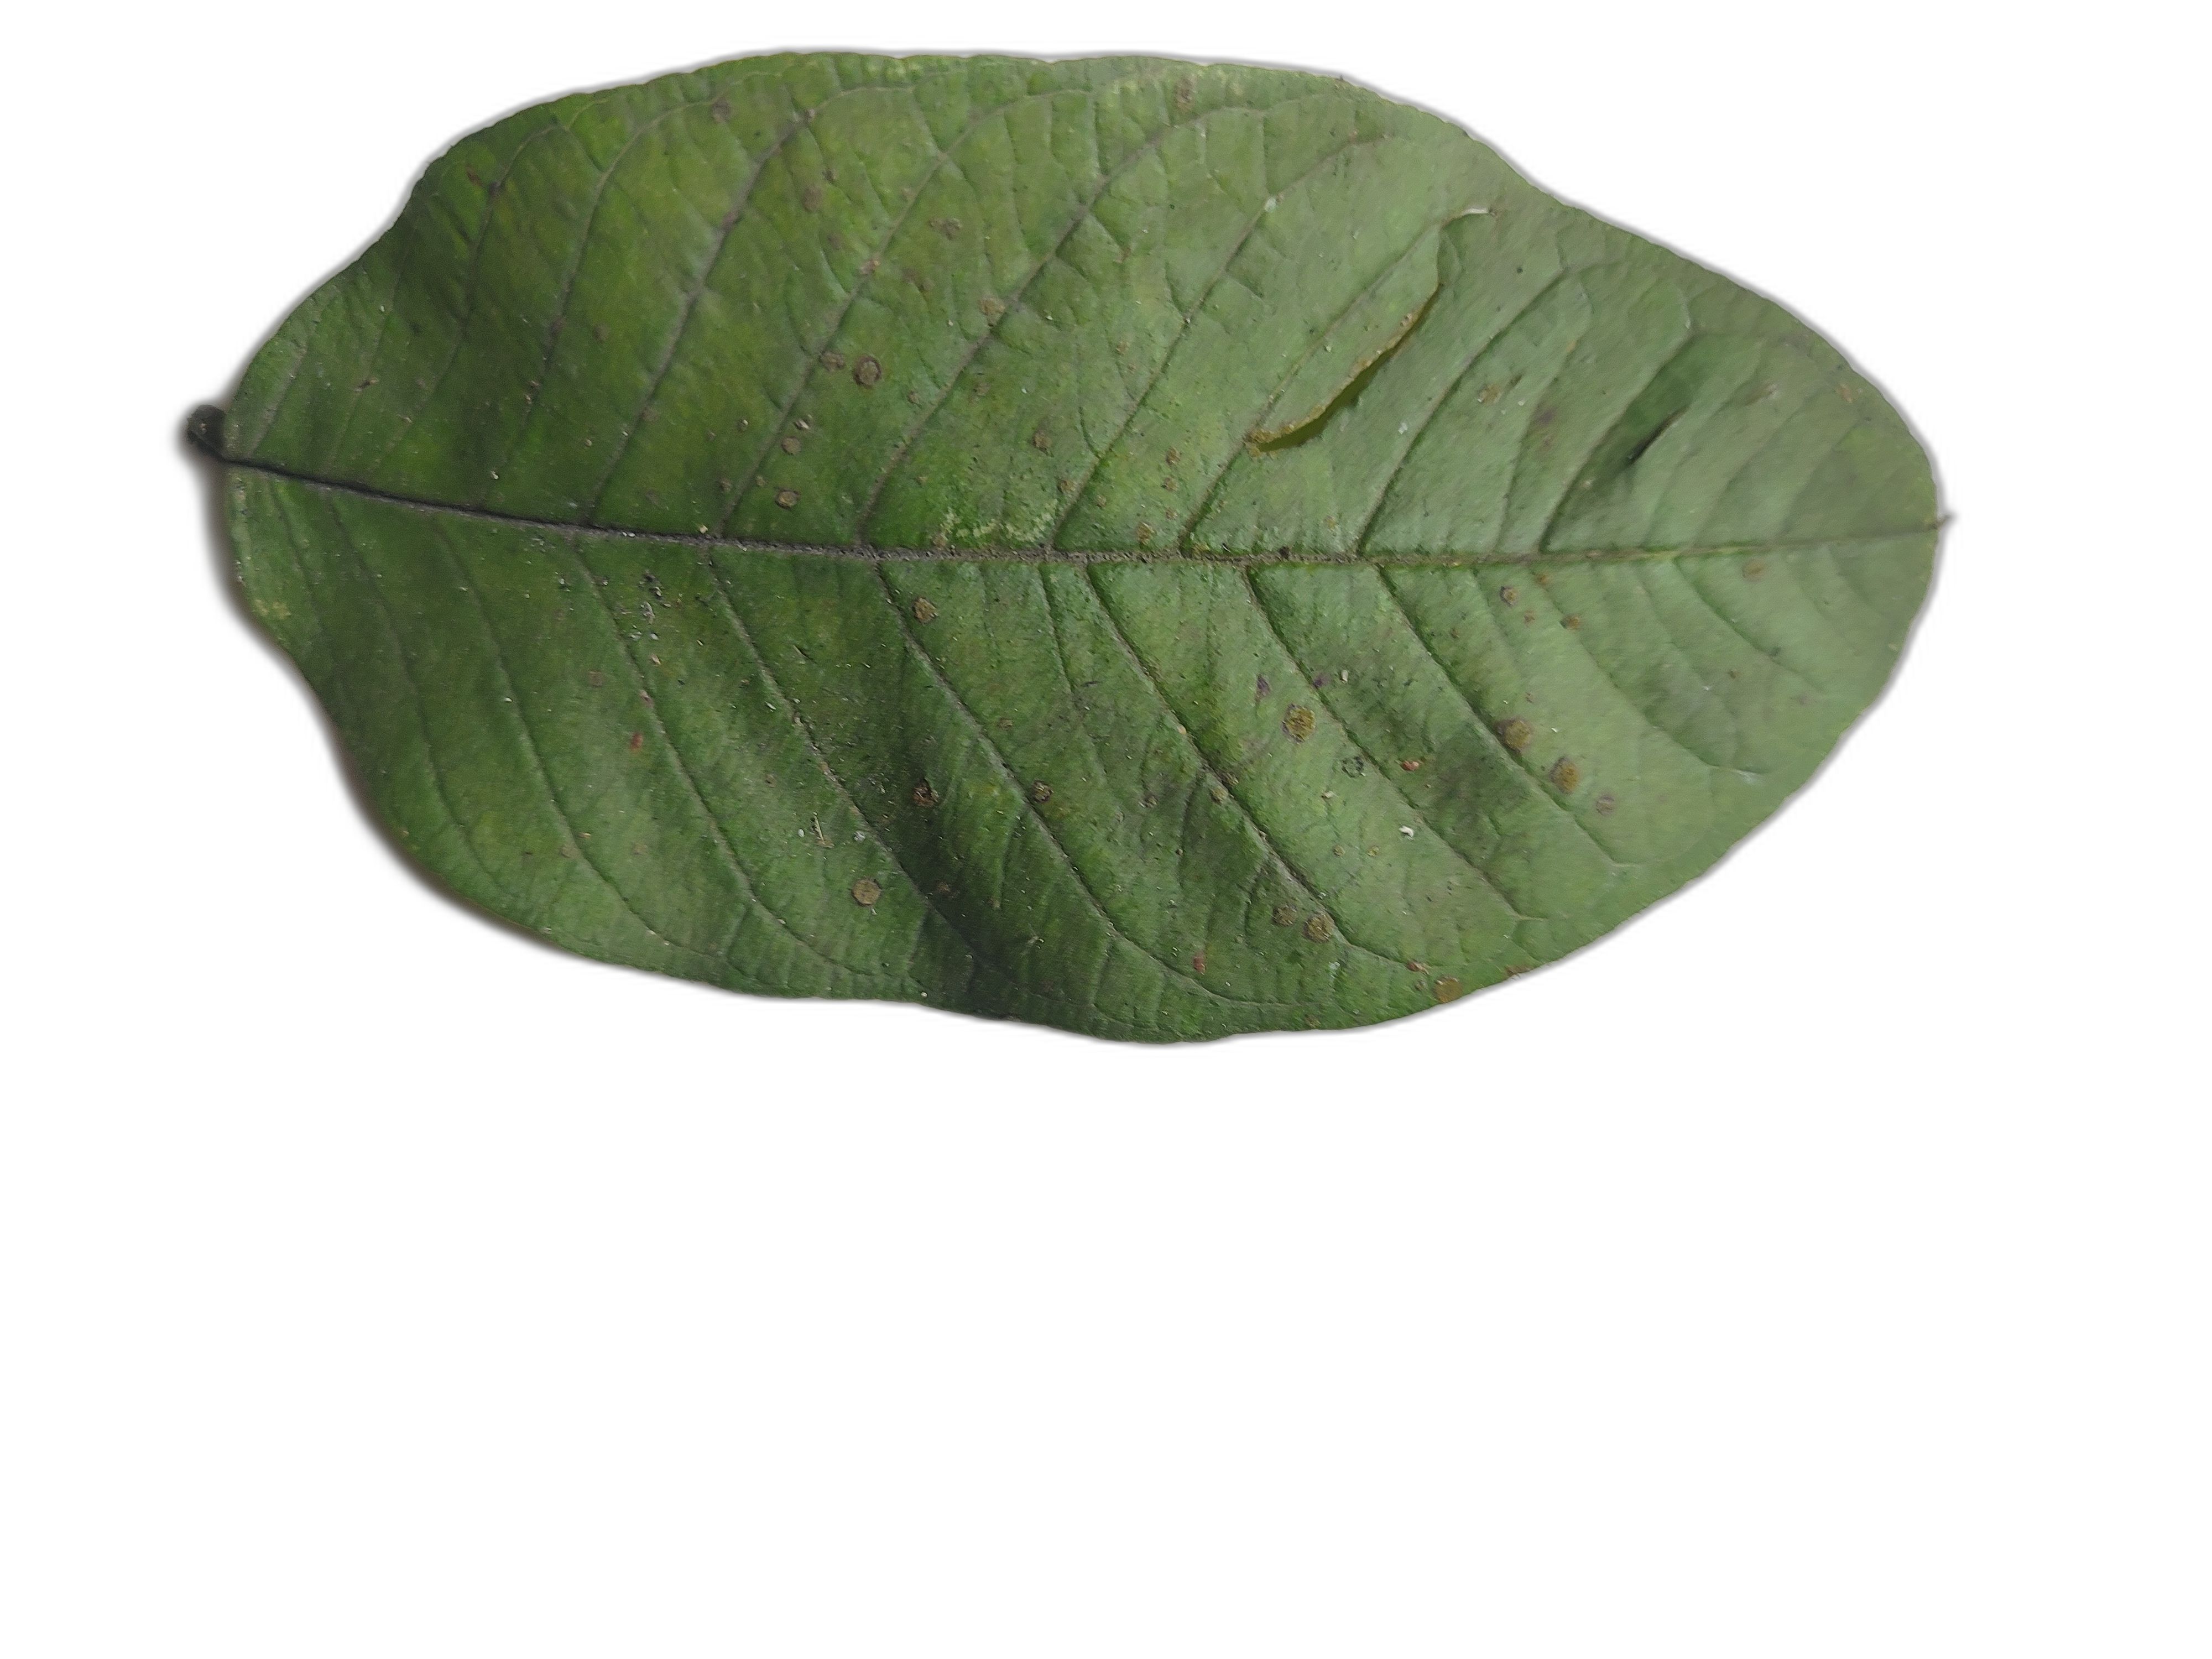
Plant part: leaf
Disease: Healthy